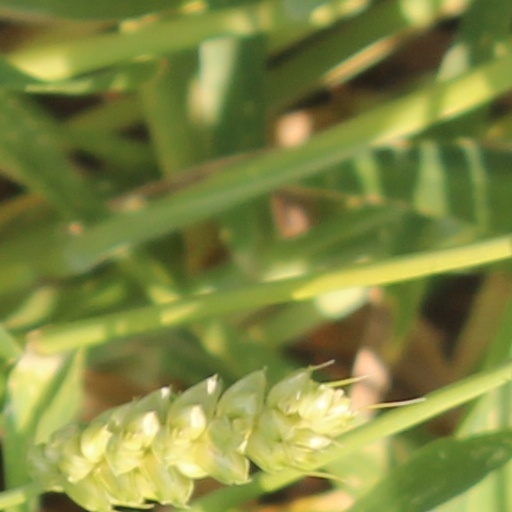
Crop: wheat